Brad Morris

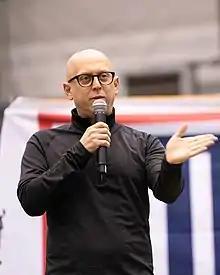
Morris in 2020

Brad Morris (born August 16, 1975) is an American actor and television writer. He starred in "Playing House" and had recurring roles on "Cougar Town" as Jerry from 2013 to 2015, for which he also wrote five episodes, "Great News" from 2017 to 2018, and "Dice" from 2016 to 2017.